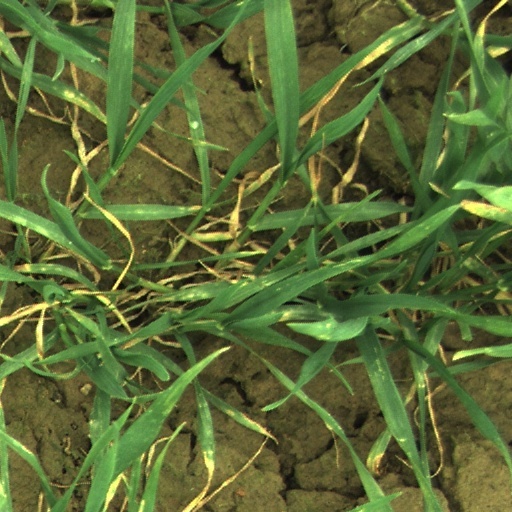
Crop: wheat